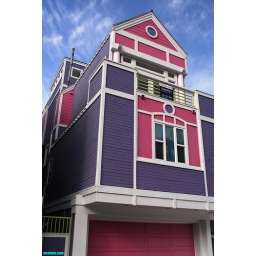
homes on pacific coast highway in santa monica....